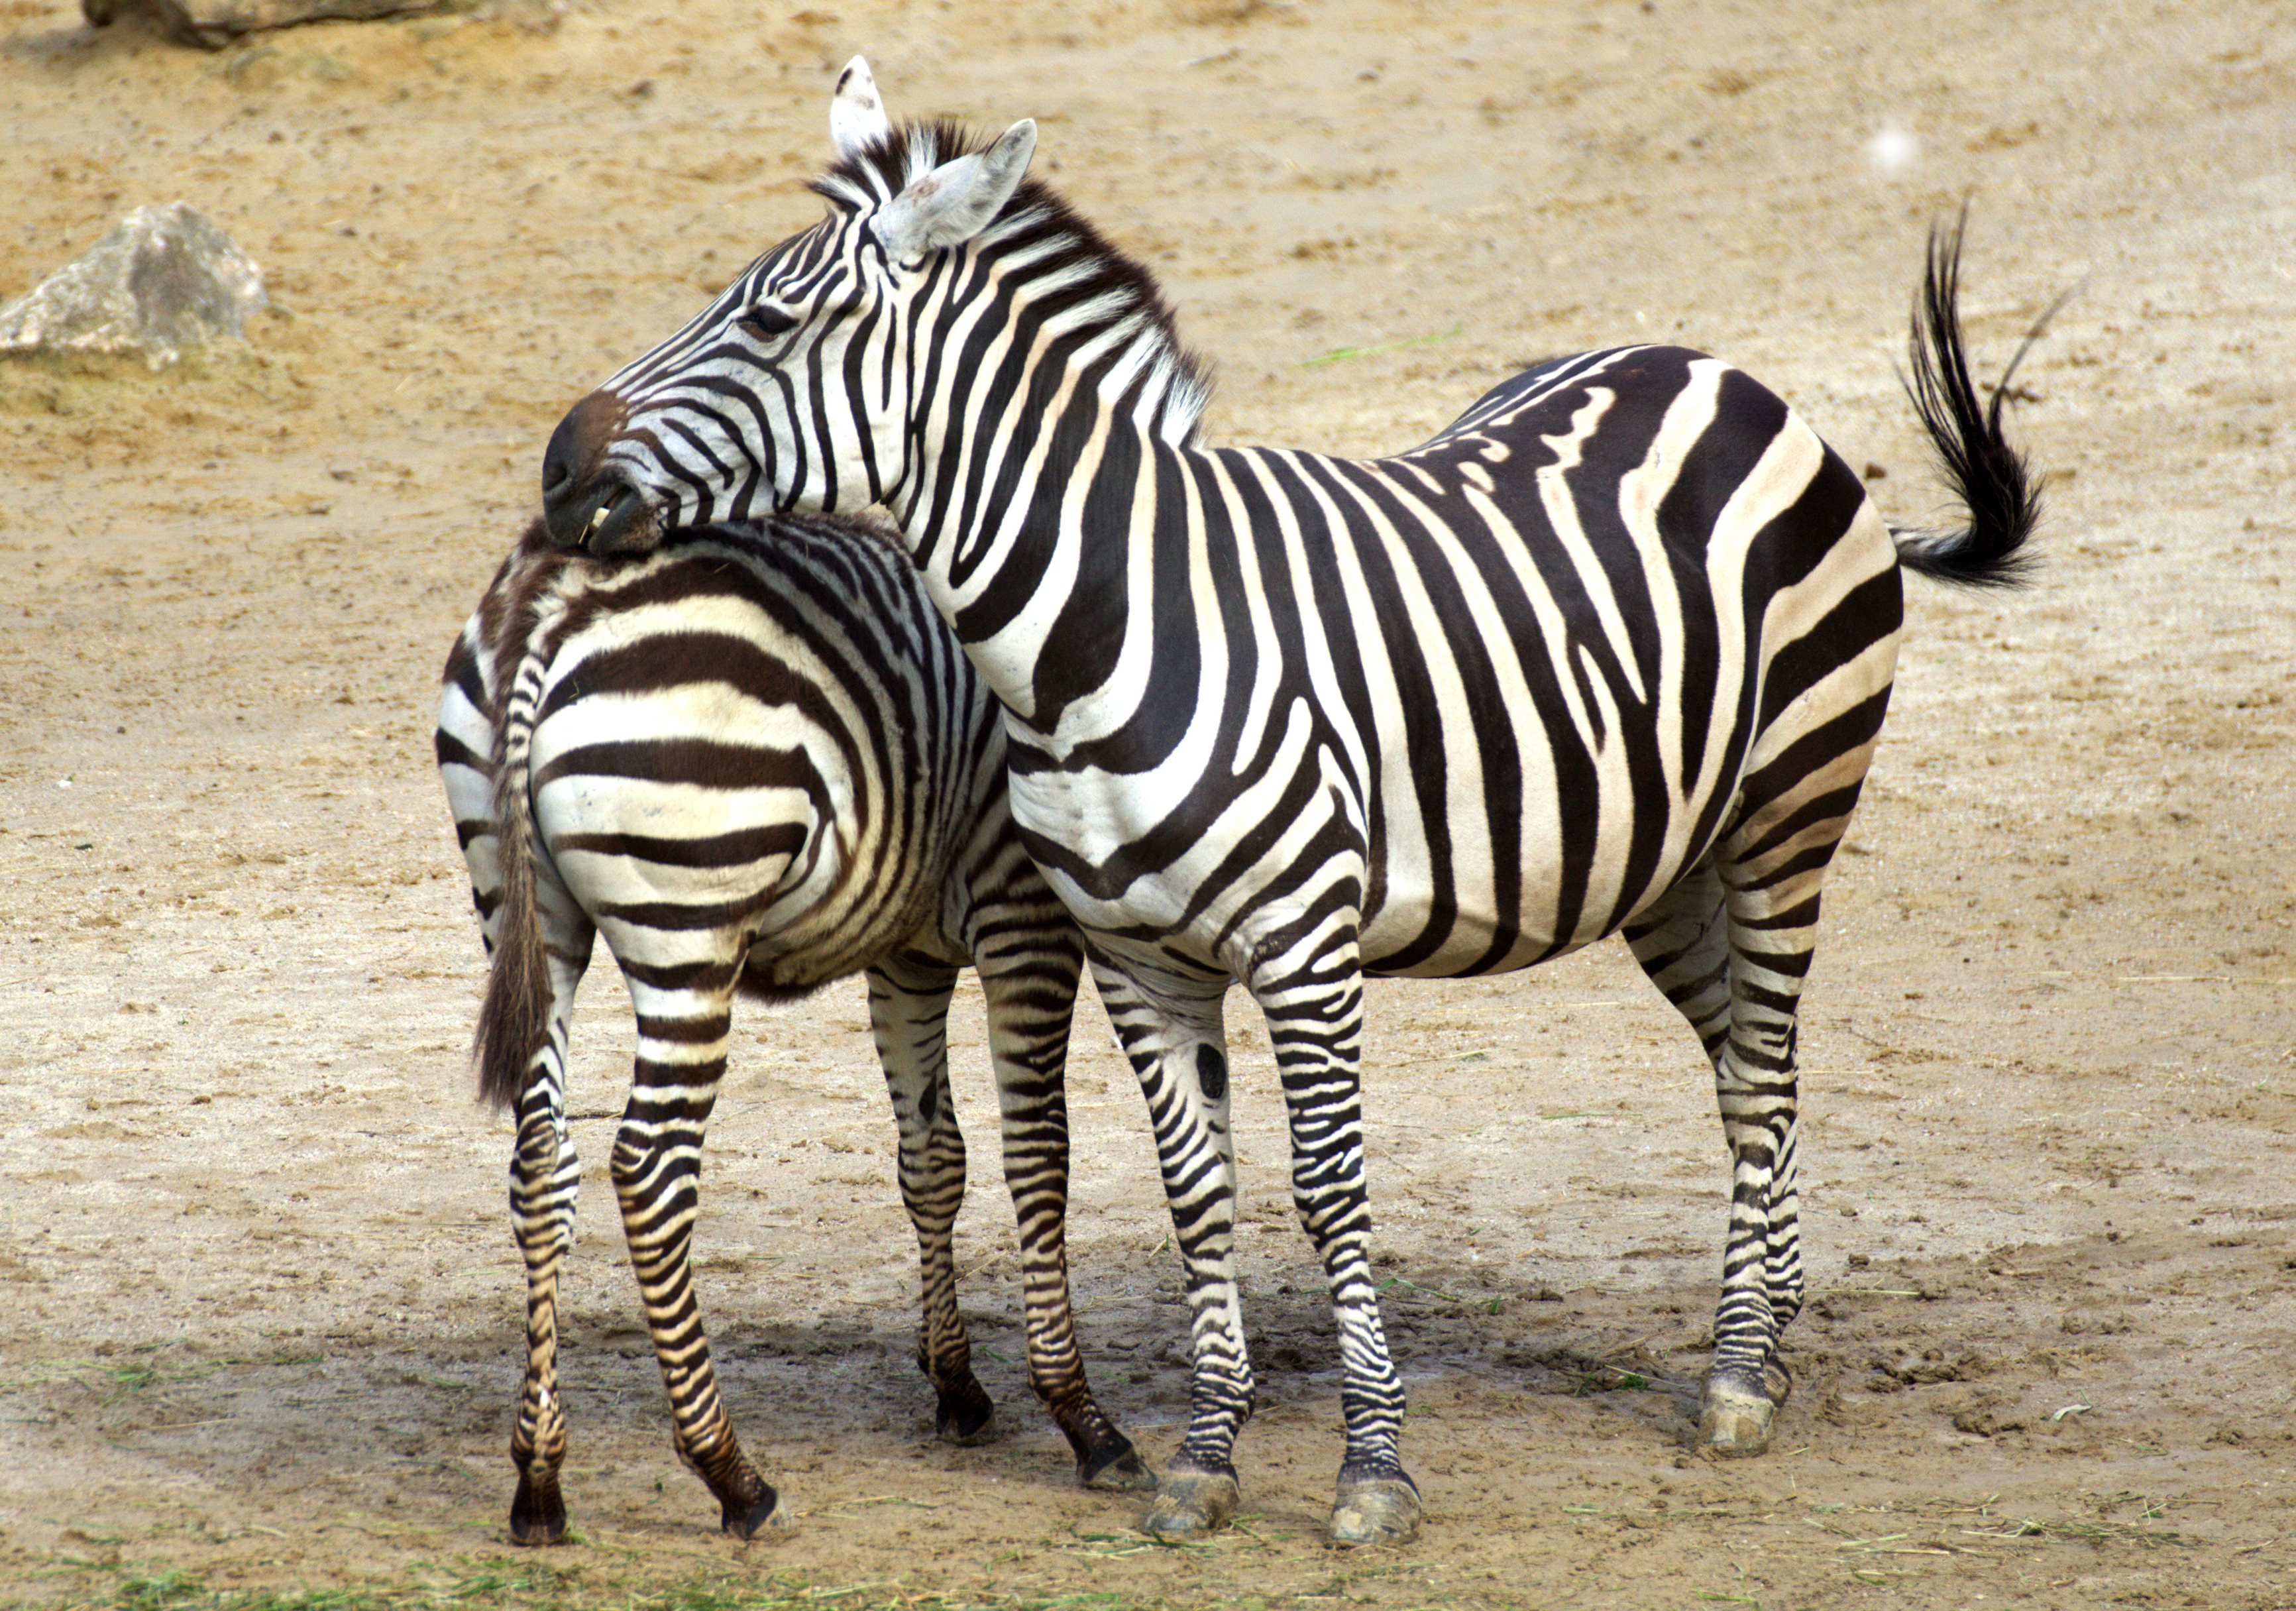
black and white, wildlife, zoo, africa, mammal, fauna, zebra, vertebrate, safari, zebra stripes, horse like mammal, mustang horse